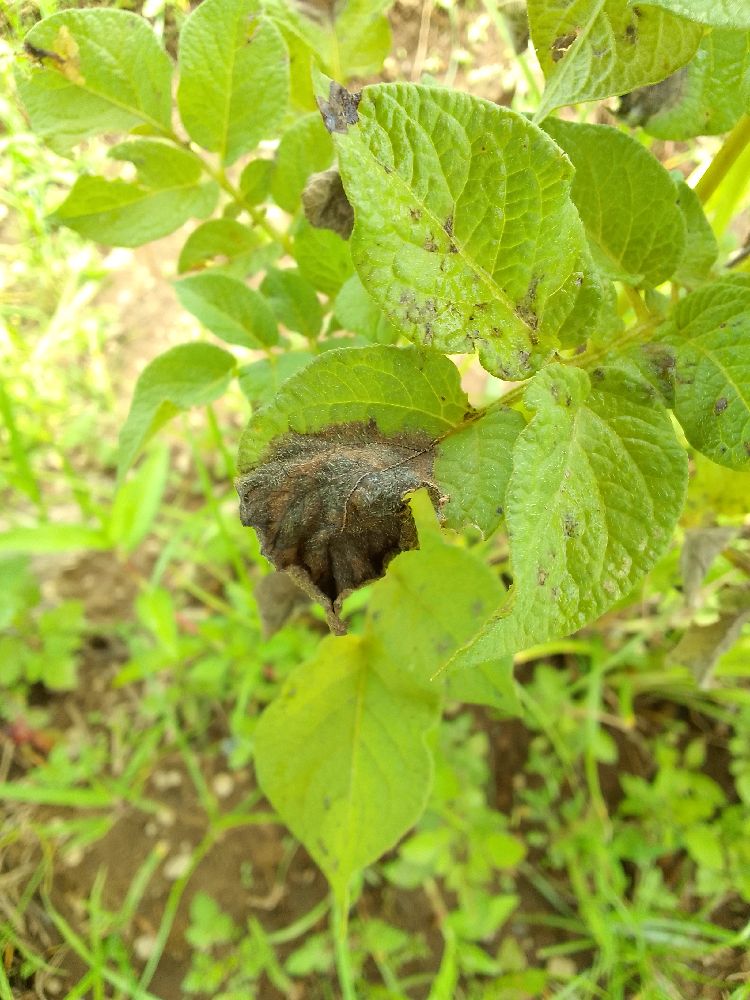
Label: Late blight